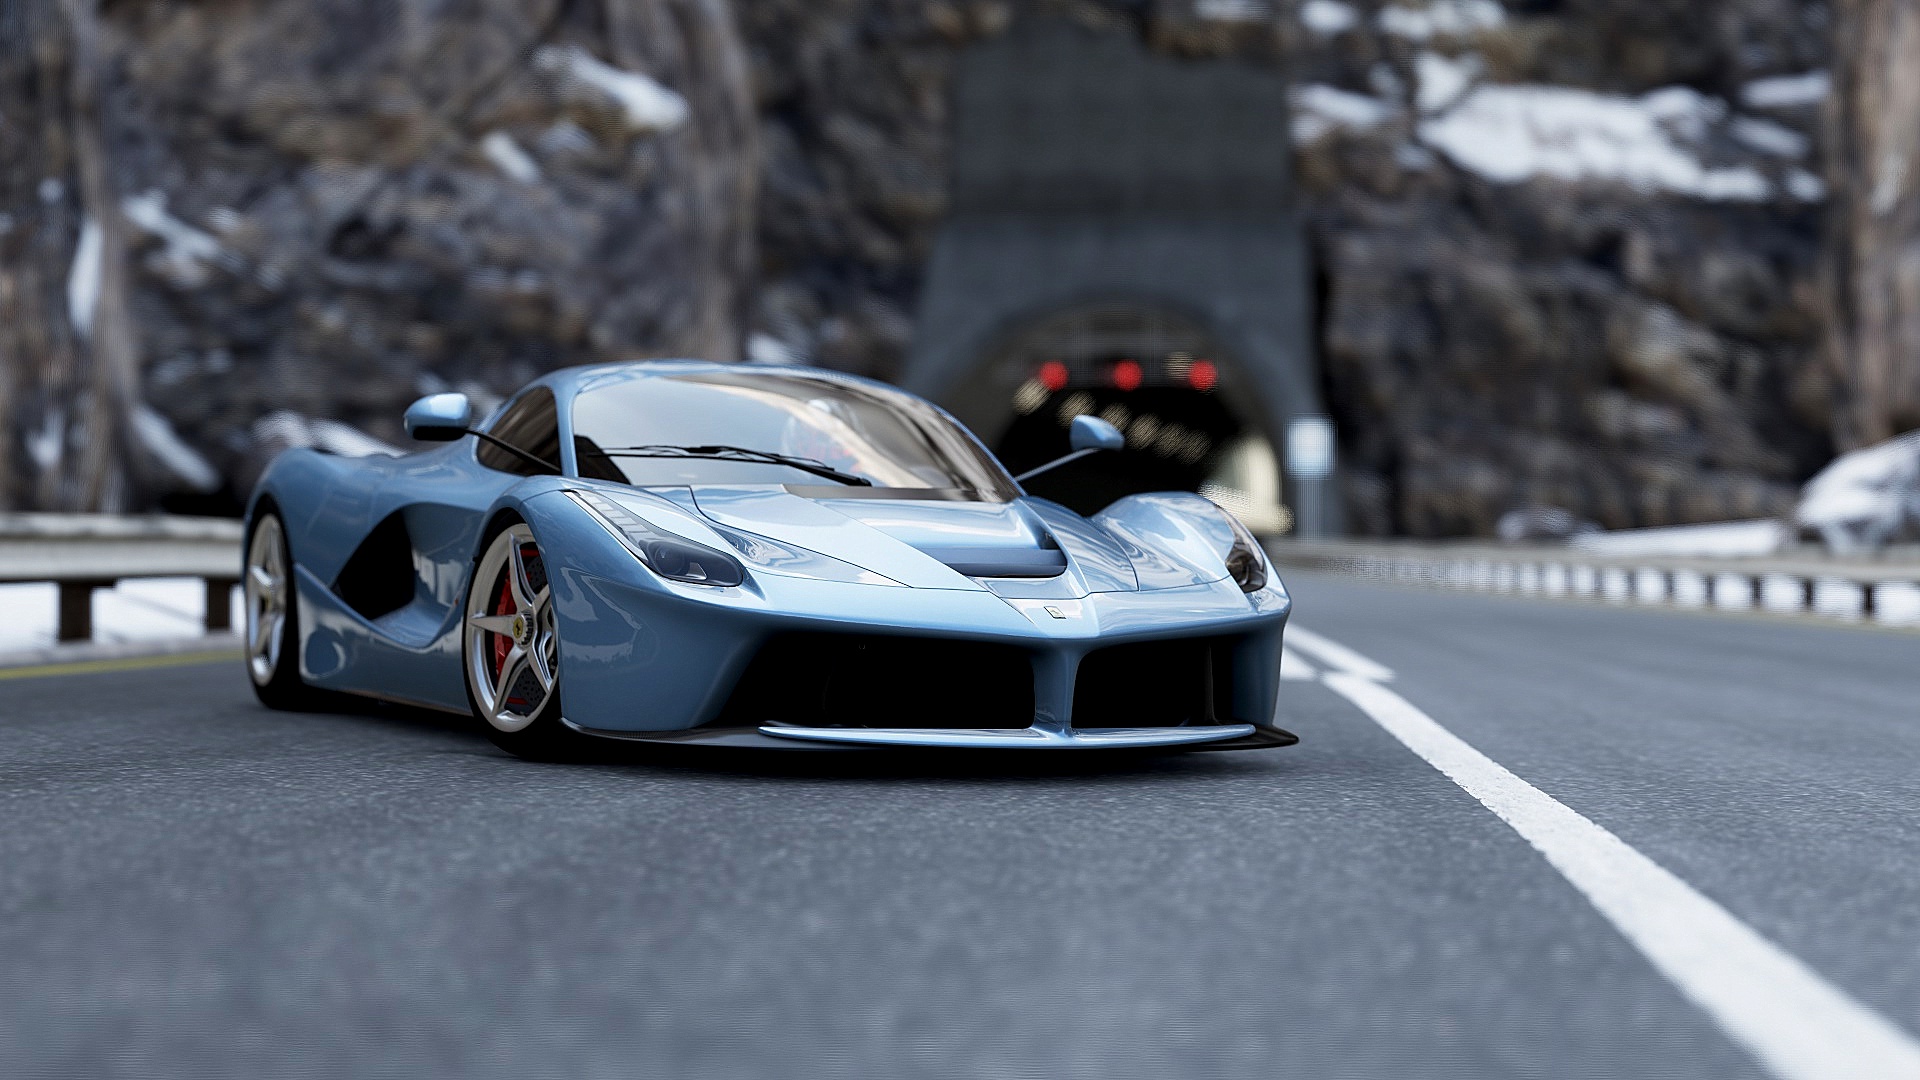
car, vehicle, sports car, race car, supercar, coupe, land vehicle, automobile make, automotive design, luxury vehicle, performance car